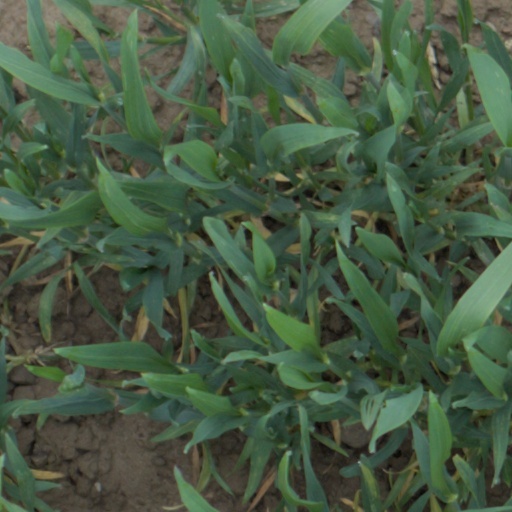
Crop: wheat